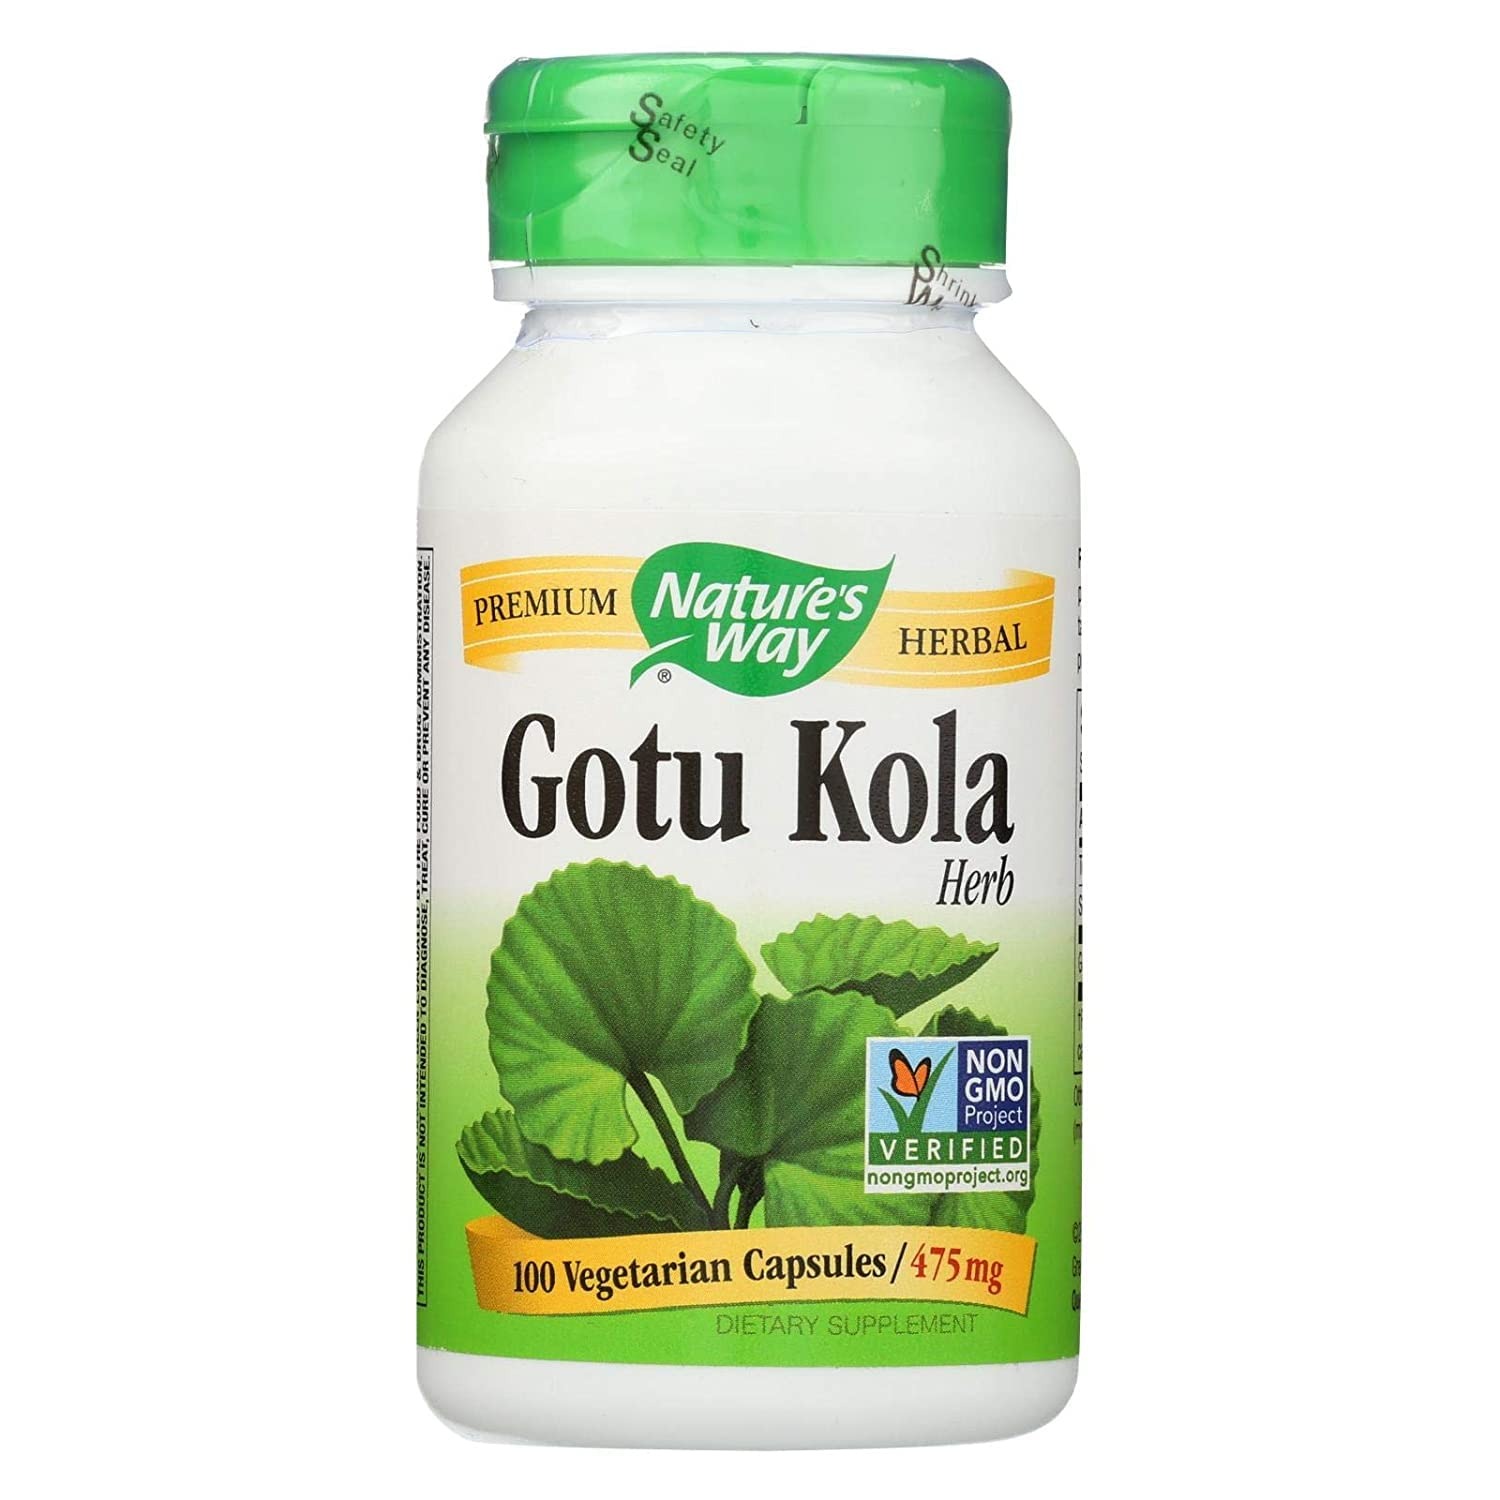
Item Name: Natures Way Gotu Kola Herb Vegetarian Capsule, 100 ct
Bullet Point: Does not contain caffeine
Value: 100.0
Unit: Count

Price: 8.49